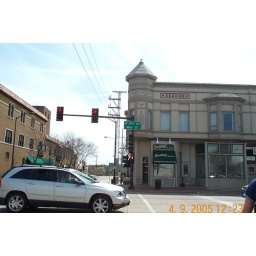
Smitty's in downtown Geneva lets cyclists use the bathroom and fill their water bottles. Their sandwiches are good too.